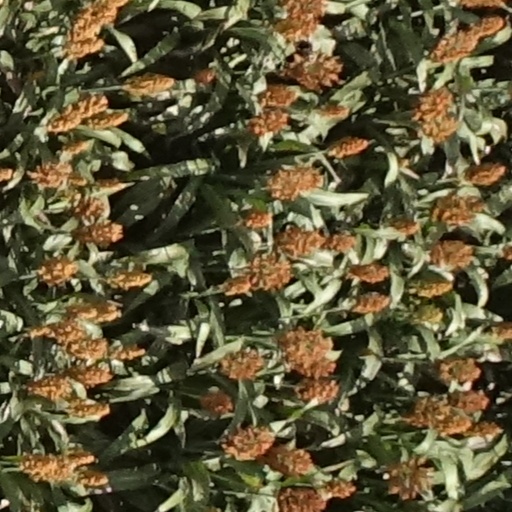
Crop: sorghum